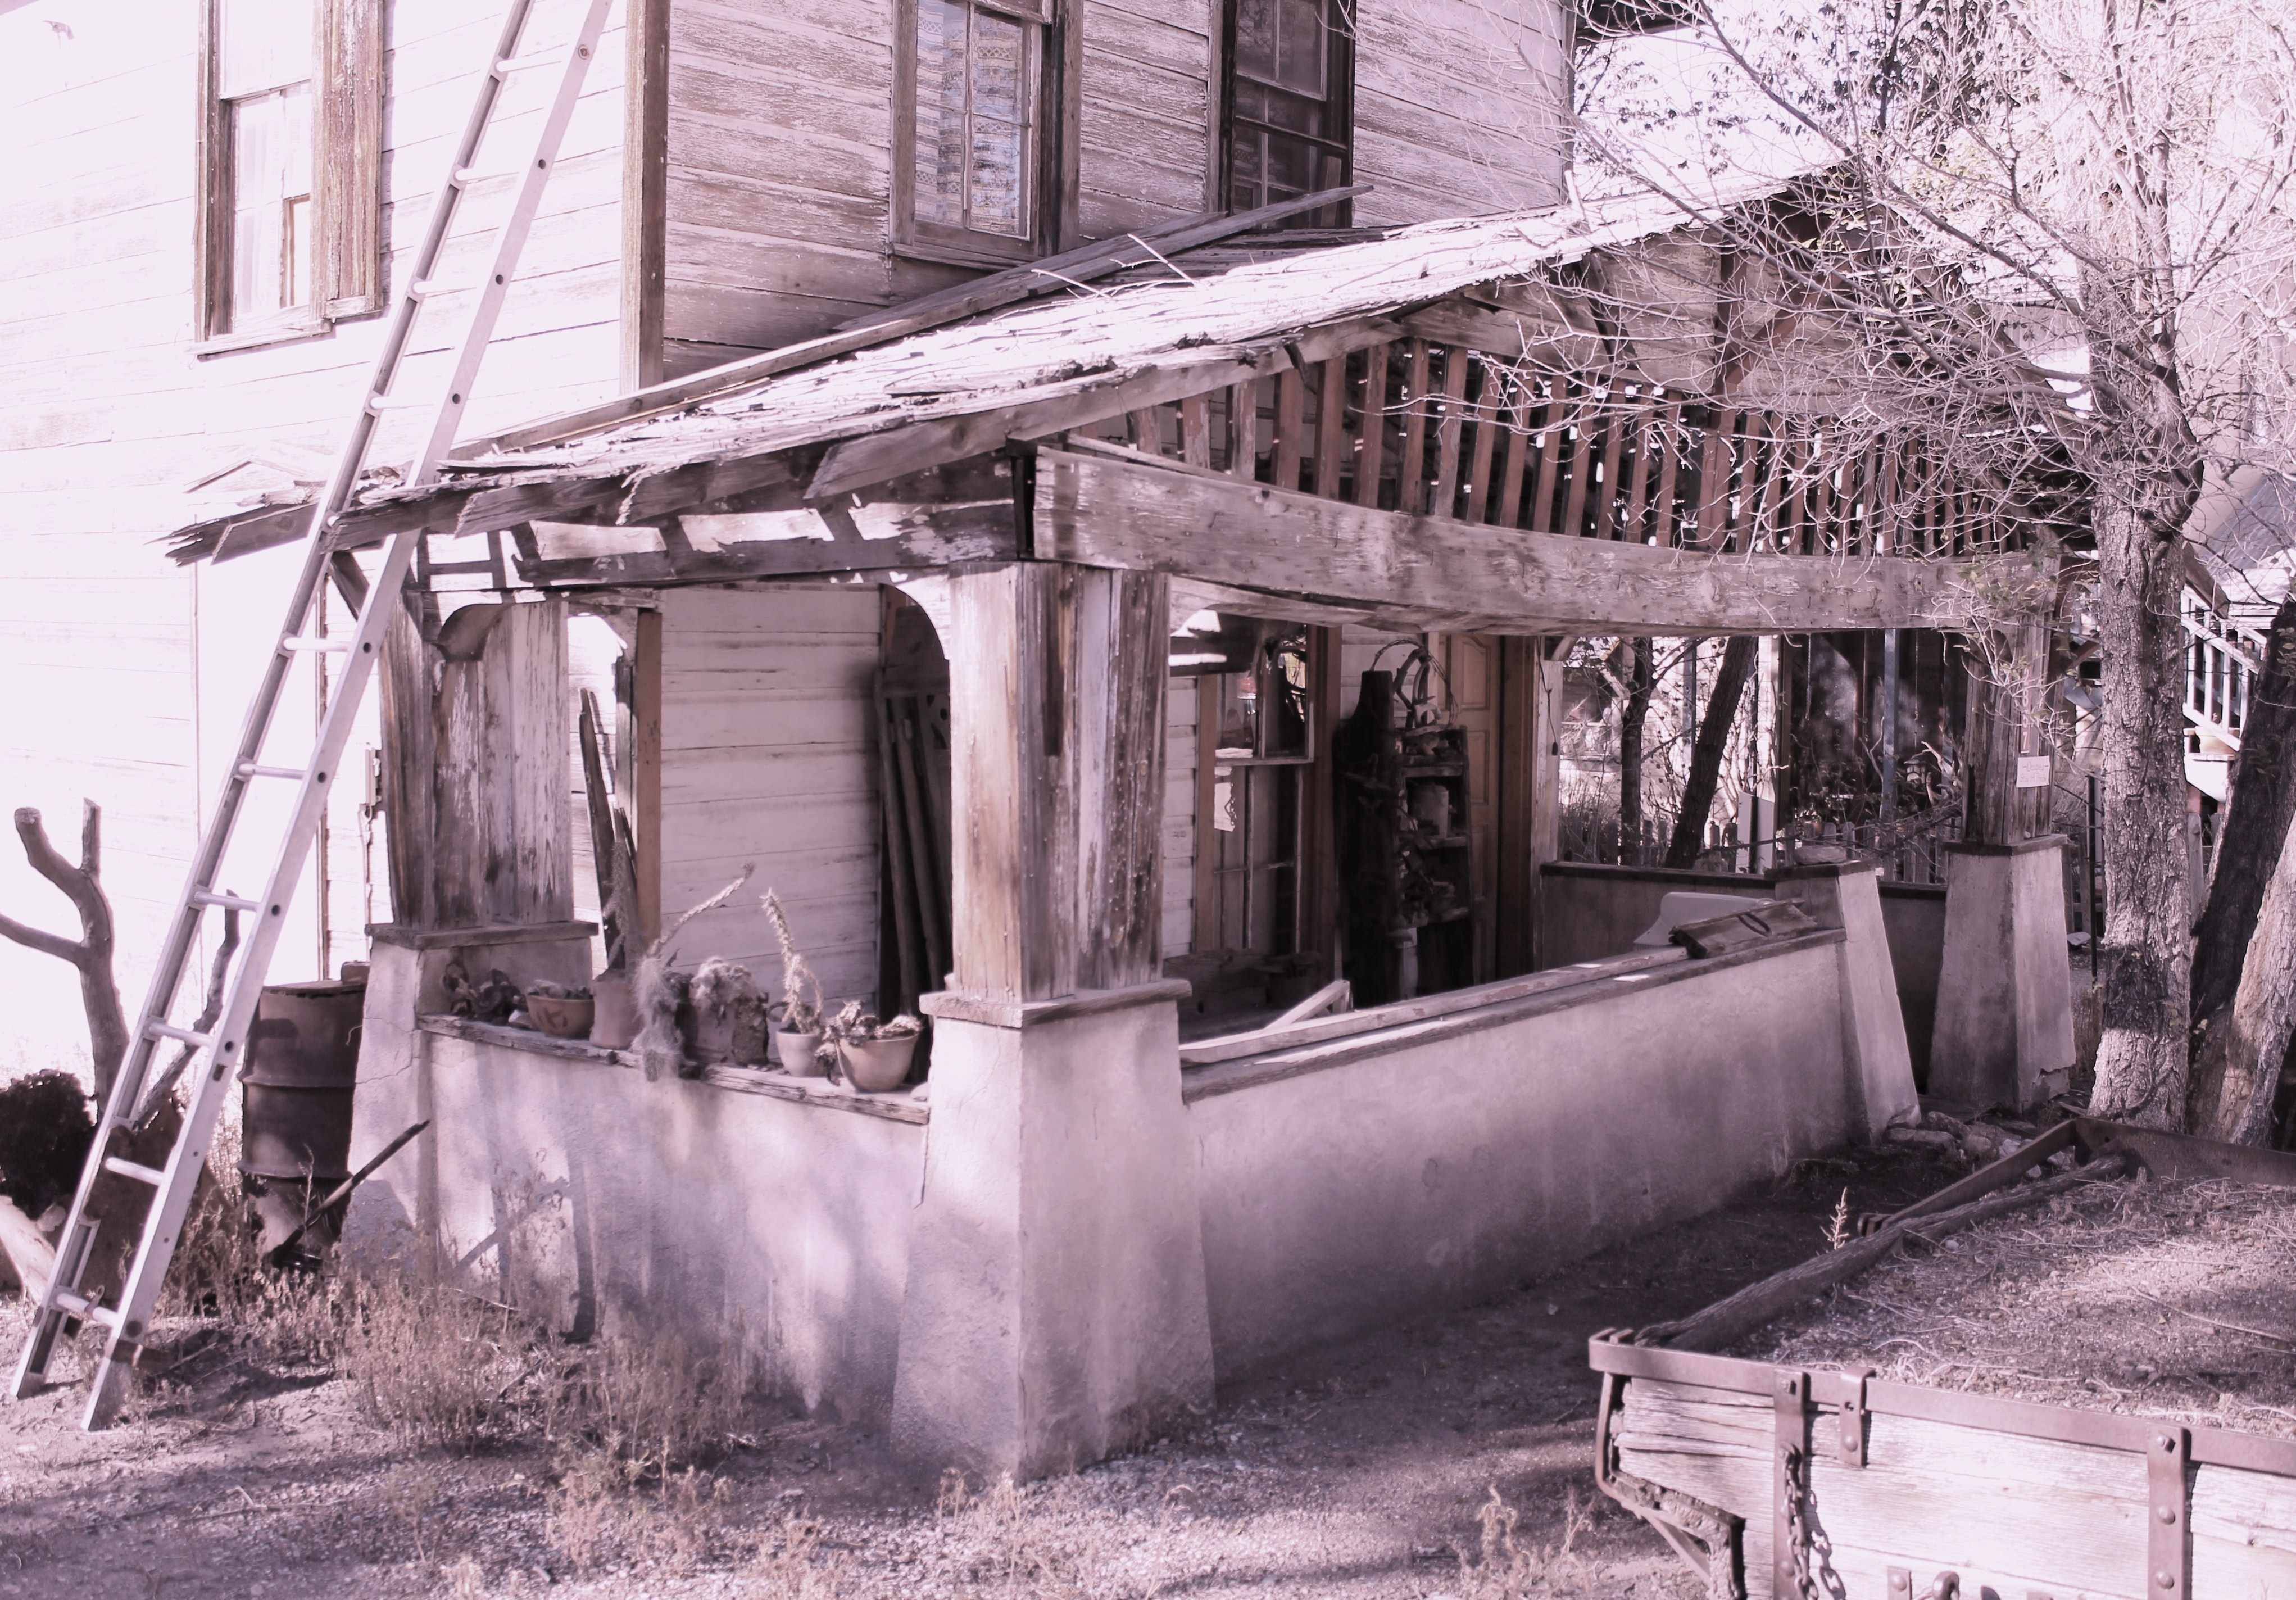
bridge, vintage, antique, house, old, home, rustic, transport, shack, historic, weathered, new mexico, shabby, ghost town, aged, haunted house, shabby chic, deteriorate